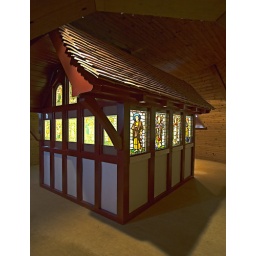
The wooden chapel room within the right tower (as viewed from entrance) of Castell Coch (Red Castle), Cardiff.